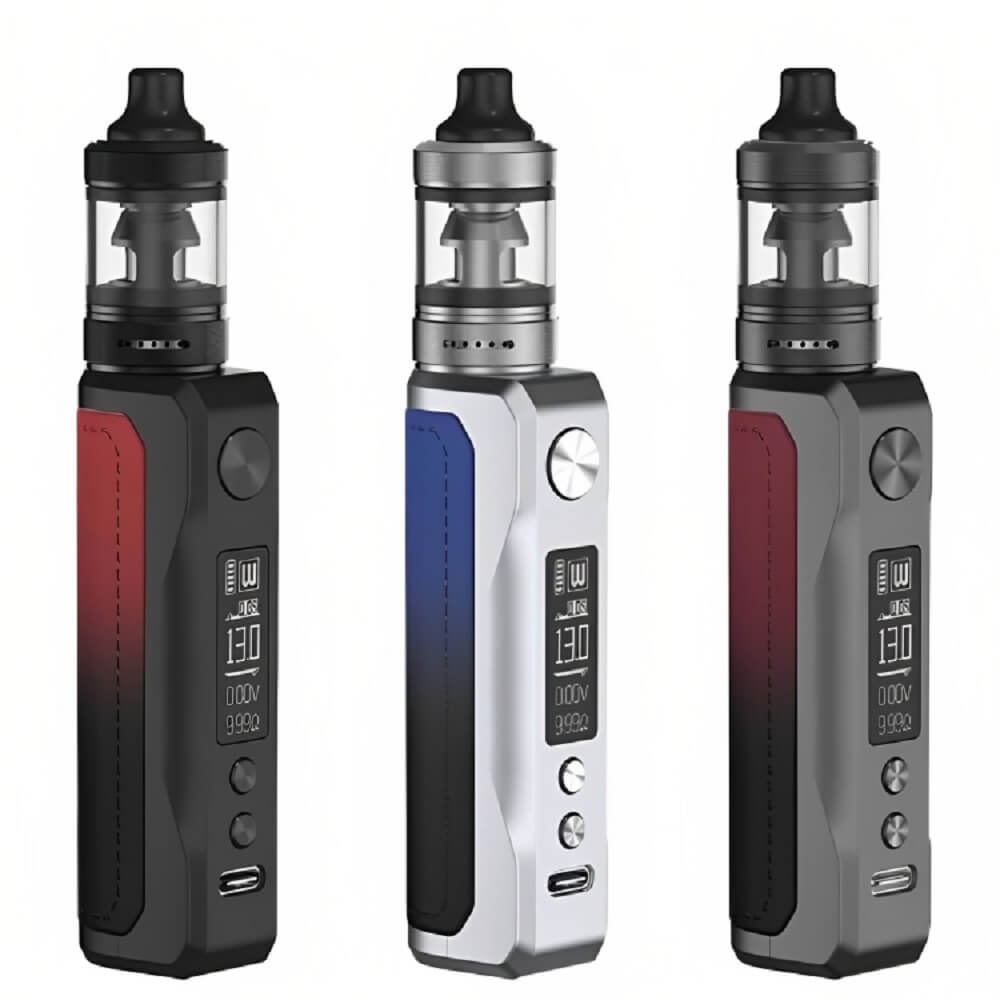
Aspire ONIXX Vape Kit
The Aspire Onixx is a compact MTL starter kit designed to give newer users the best of the BP coil line. Delivering some of the most flavorful MTL clouds ever imagined. The Onixx is a Zinc-Alloy device with PU leather finish, powered by an internal rechargeable 2000 mAh battery. It’s button fired and operates from 1-40W. The Onixx tank is compatible with the MTL coil options from the BP series, as well as the BP RBA accessory. The tank holds 2mL with the straight glass and 3mL with the included bubble glass. Bottom adjustable airflow rotates between a single slot-style and 5 MTL predrills. Aspire ONIXX Mod Features & Specifications: Dimensions: 85mm x 29mm x 23mm Battery: 2000mAh Internal Rechargeable Power Modes: Wattage 1-40W Firing: Button-Activated Display: 0.87” OLED Connection: Standard 510 Safety: Overtime Protection / Low Voltage / Short Circuit Protection / Overcharge Protection / Over Heat Protection Charging: Type-C Port Aspire ONIXX Tank Features & Specifications: Dimensions: 47mm x 20.5mm Airflow: Single Slot With DTL and MTL Options Coil Compatibility: Aspire BP MTL Coils (0.6ohm / 1.0ohm) & BP RBA Accessory Connection: Standard 510 Capacity: 2mL Standard / 3mL Bubble Filling: Top Fill Drip Tip: Concave MTL (Preinstalled) / Standard 510 (Spare) CONTAINS: 1x Onixx Mod 1x Onixx Tank (2ml Preinstalled) 1x 1.0ohm BP Coil 1x 0.6ohm BP Coil 1x Spare Bubble Glass Tube (3ml) 1x Spare Drip Tip 1x Set of O-Rings 1x Type-C Cable 1x User Manual
Brand: Eliquid Base
Category: Food, Beverages & Tobacco > Tobacco Products > Vaporizers & Electronic Cigarettes > Electronic Cigarettes